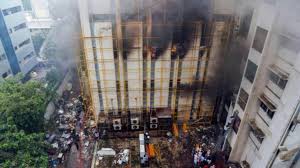
Label: urban_fire